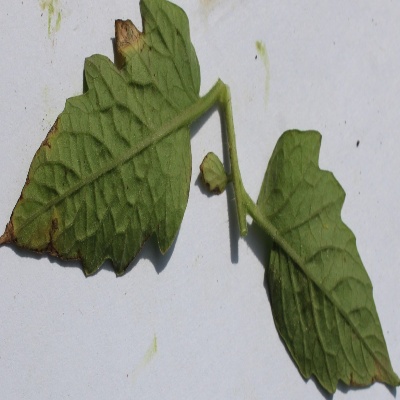
Crop: Tomato
Condition: leaf blight